Narodnoe Opolcheniye

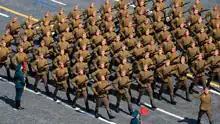
Reenactors dressed in the uniforms of the World War II-era People's Militia during the 2015 Moscow Victory Day Parade.

The People's Militia was the irregular troops formed from the population in the Russian Empire and later the Soviet Union. They fought behind front lines and alongside the regular army during several wars throughout its history.